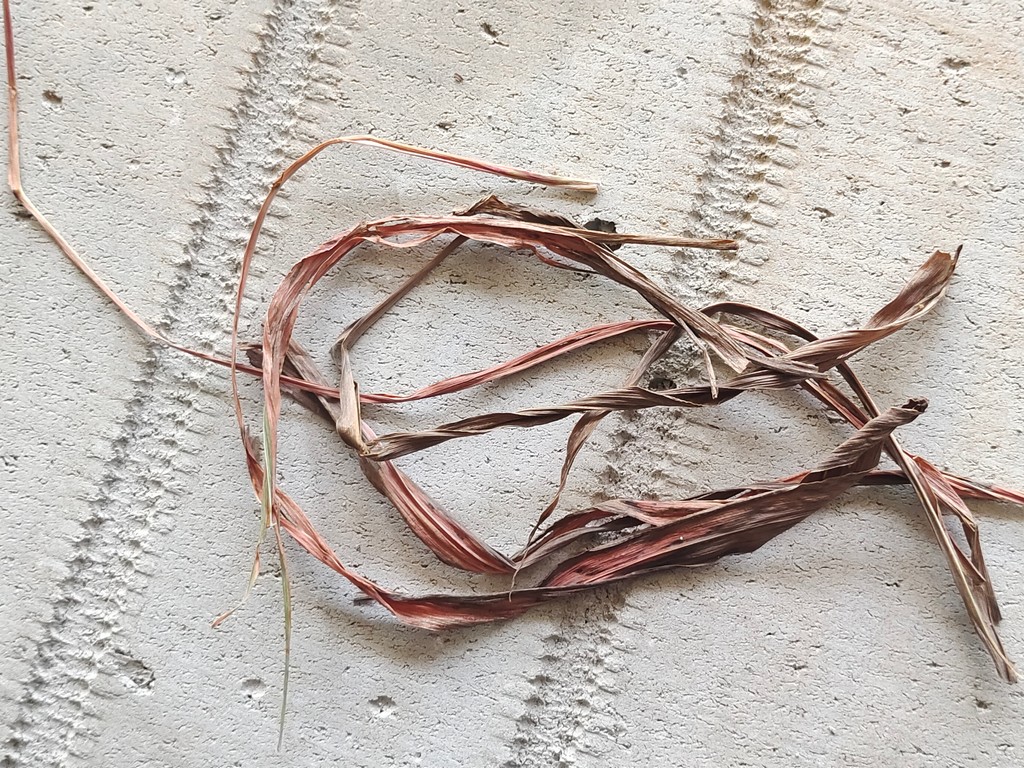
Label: Dried